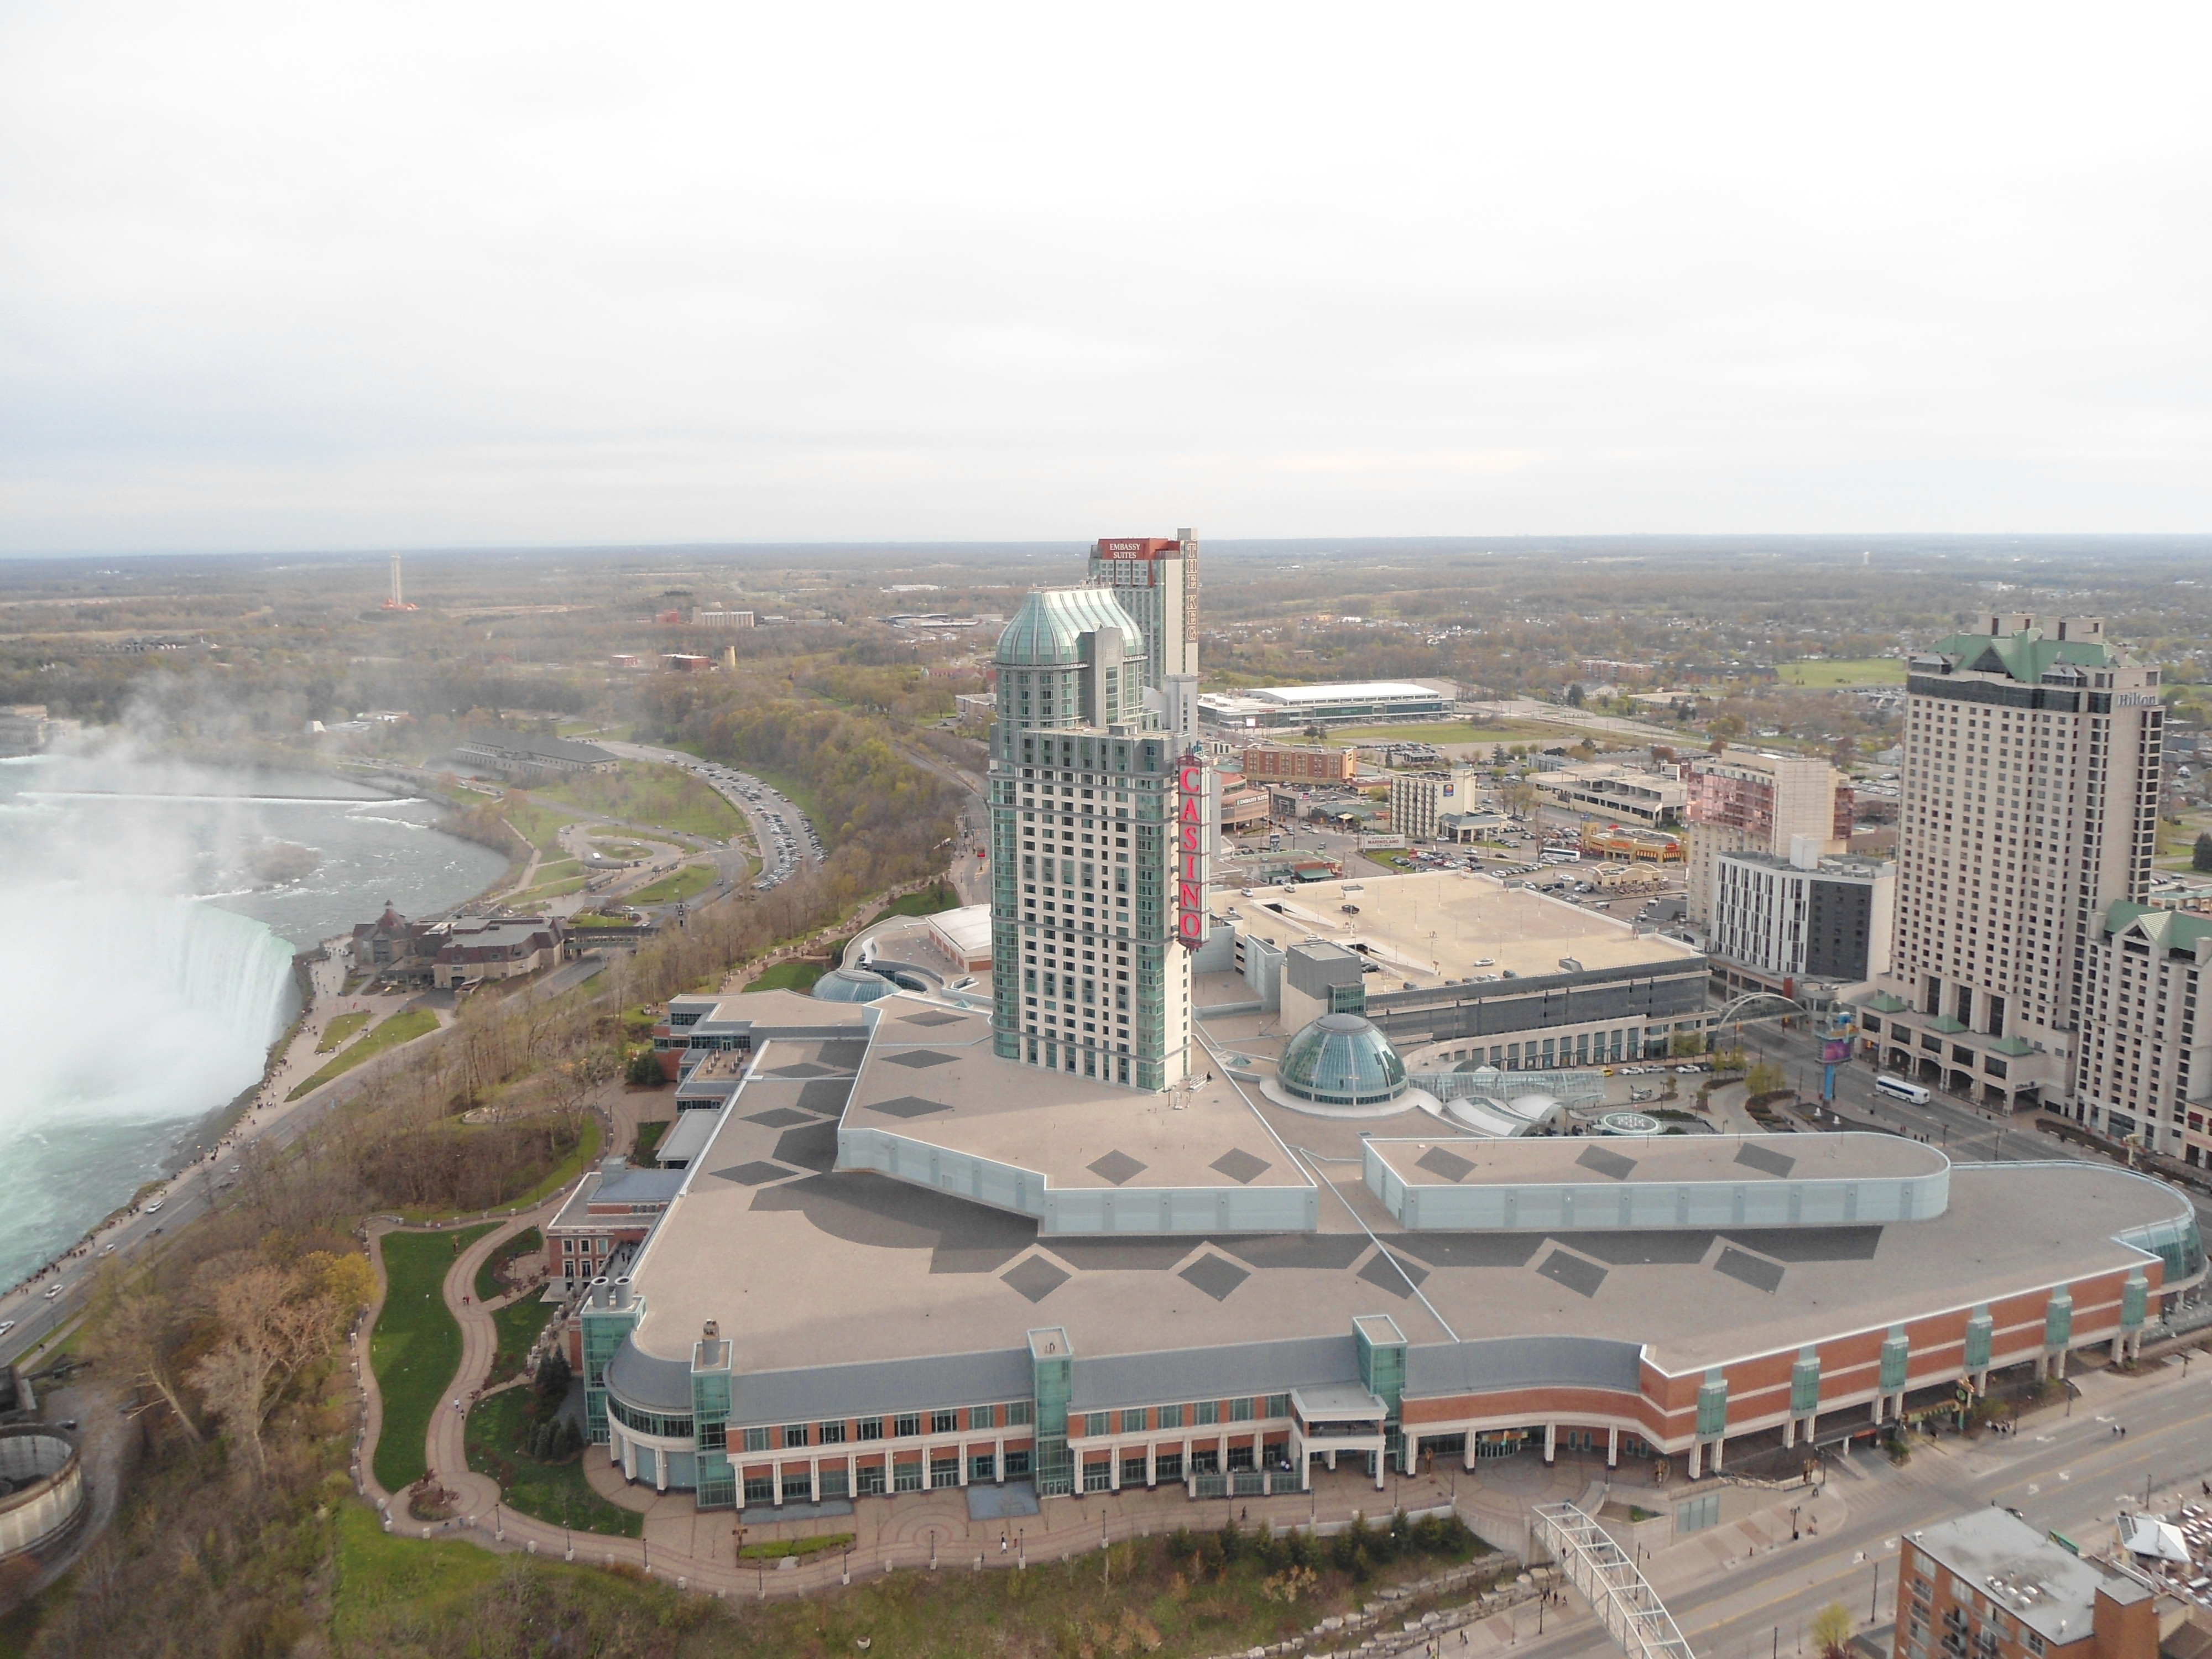
structure, skyscraper, cityscape, tower, landmark, stadium, arena, bird's eye view, aerial photography, sport venue, the niagara, the skylon